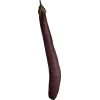
Label: Eggplant long 1